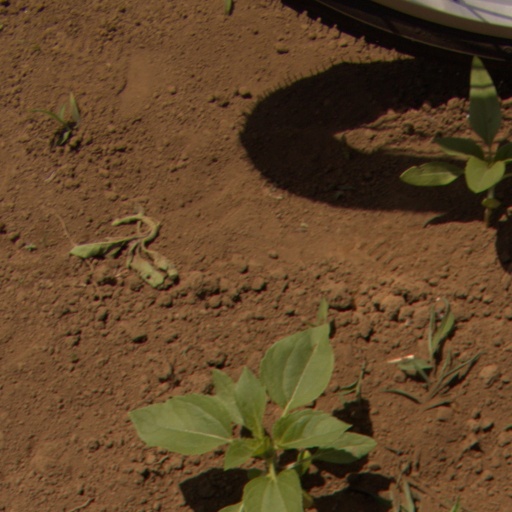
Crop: Jerusalem artichoke